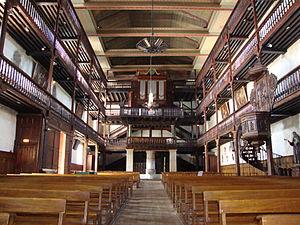
L'église Saint-Vincent de Ciboure est une église catholique de style baroque achevée en 1572 d'après l'inscription figurant à l'entrée de l'église. La construction de l'église s'effectue dans le double contexte de l'émancipation de Ciboure de la ville d'Urrugne et de la Contre-Réforme catholique.